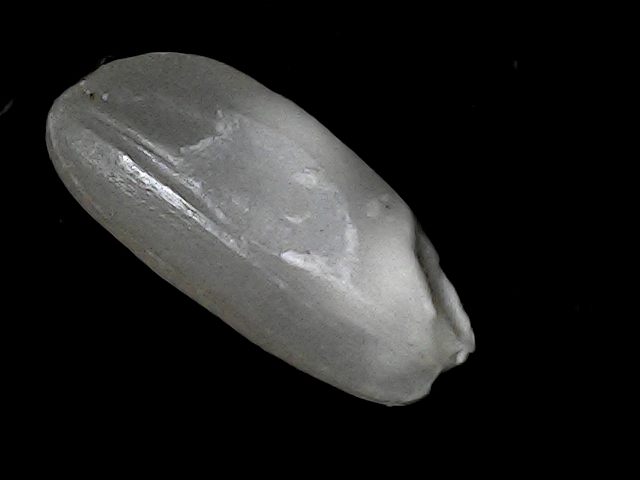
Rice variety: BD33